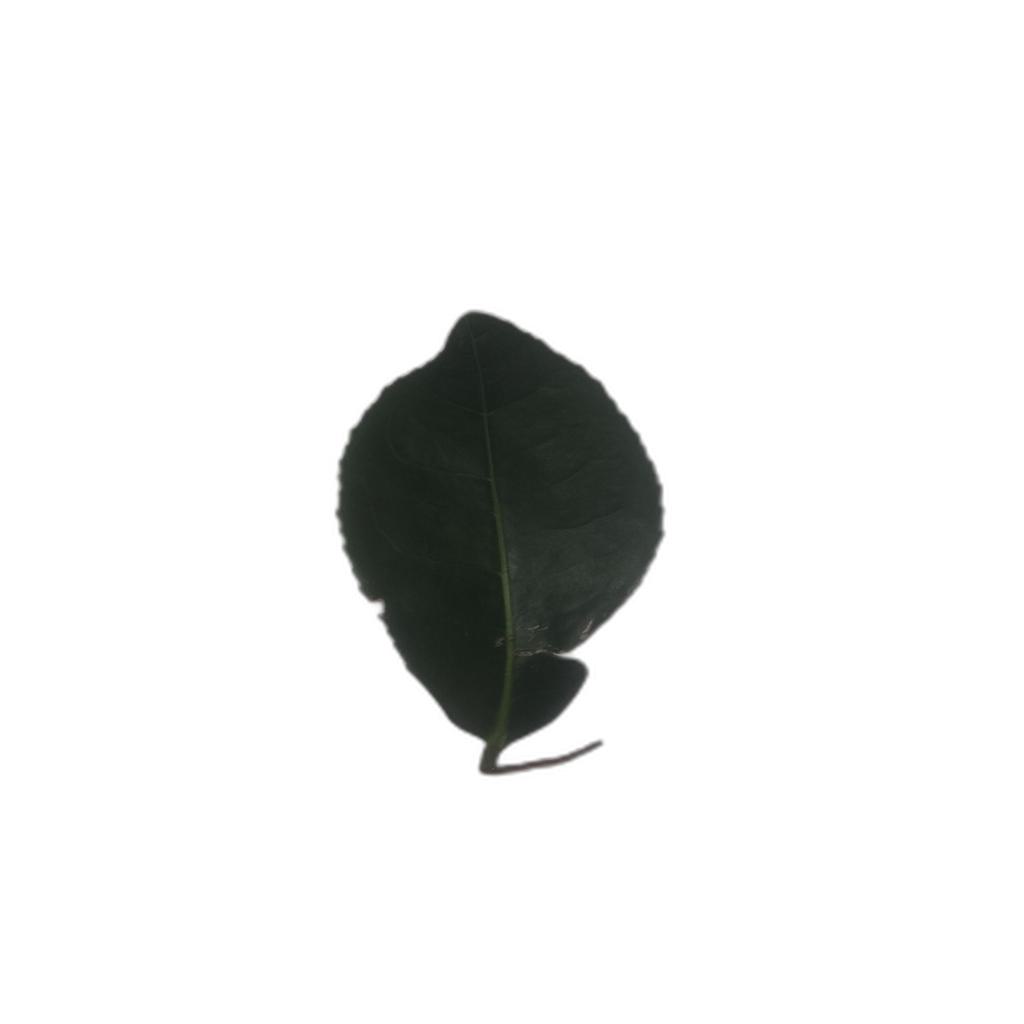
Label: Healthy